Lloyd Hamilton

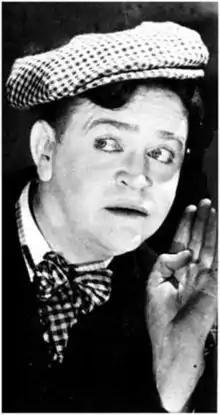
Lloyd Vernon Hamilton in 1922.

Having begun his career as an extra in theatre-productions, Hamilton first appeared on film in 1913, doing various uncredited roles in one-reel comedies. A year later, in 1914, he teamed up with comedian Bud Duncan, and for the next three years the two performers appeared as comedy team "Ham and Bud" in numerous one-reelers produced by the Kalem Company. Hamilton and Duncan split up in 1917, Hamilton joining Fox as a solo performer. During the next few years he developed a distinct comic persona, appearing as a slightly prissy, overgrown boy often wearing a checkered cap.